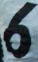
Number: 6